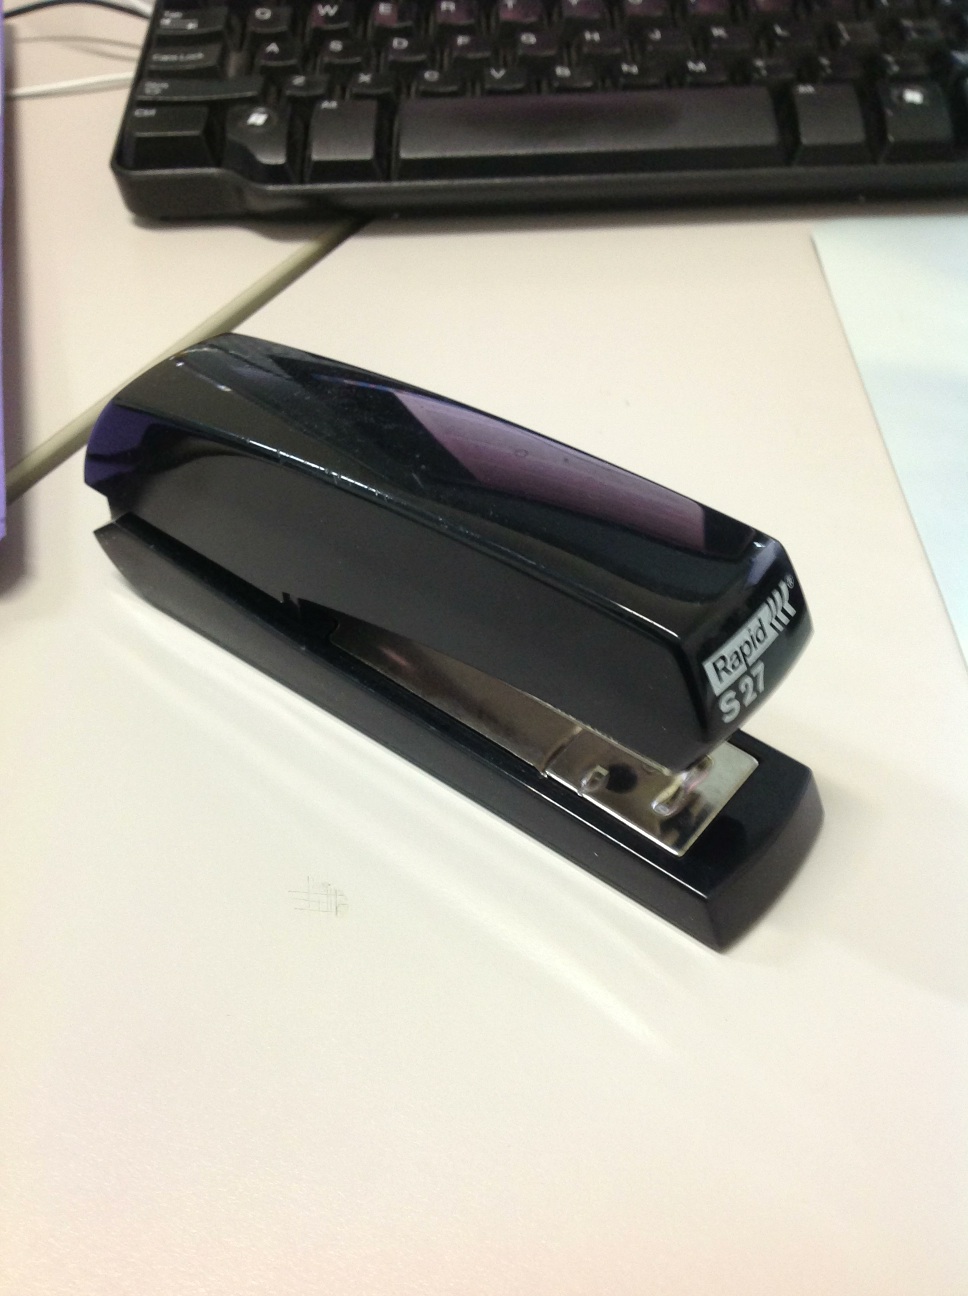Question: What is this?
Answer: stapler